Federal Trade Commission

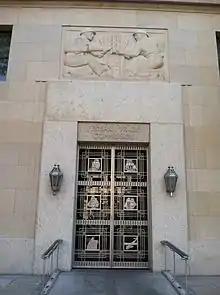
Federal Trade Commission entrance doorway in Washington, DC

The FTC shares enforcement of antitrust laws with the Department of Justice. However, while the FTC is responsible for civil enforcement of antitrust laws, the Antitrust Division of the Department of Justice has the power to bring both civil and criminal action in antitrust matters.